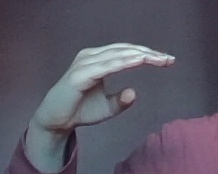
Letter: jeem